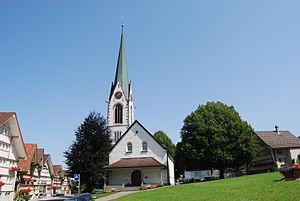
Hundwil est une commune suisse du canton d'Appenzell Rhodes-Extérieures.